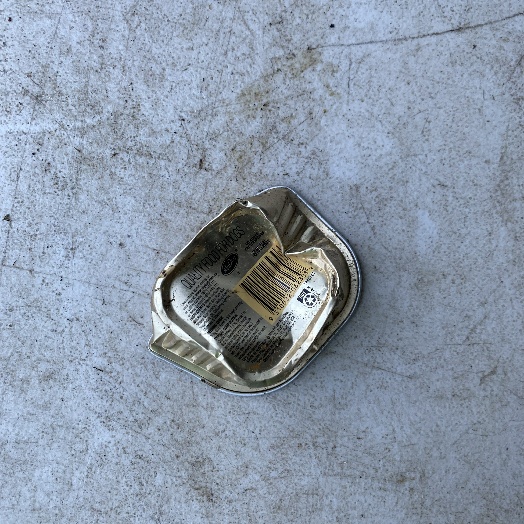
Label: Metal